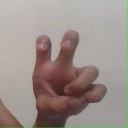
अक्षर: छ